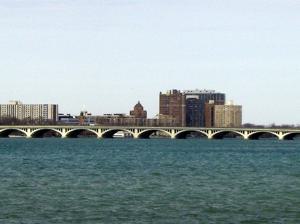
Building: MacArthur Bridge (Detroit)
Country: United States of America
Year built: 1923
Bridge in Detroit, Michigan MacArthur Bridge Coordinates 42°20′33″N 82°59′55″W / 42.3425°N 82.9985°W / 42.3425; -82.9985 Carries 5 lanes of East Grand Boulevard Crosses Detroit River Locale Detroit, Michigan Official name Douglas MacArthur Bridge Other name(s) Belle Isle Bridge Characteristics Design Arch bridge Total length 2,193 feet (668 m) Width 85 feet (26 m) Clearance below 30 feet (9 m) History Opened November 1, 1923 Location The MacArthur Bridge spans a channel of the Detroit River in Detroit, Michigan . The bridge, which features 19 total arches across 2,193 feet (668 m), provides main access between the city's mainland and Belle Isle . Completed in 1923 for $2.635 million (equivalent to $36.7 million in 2023 ), it replaced an iron bridge with wooden decking that accidentally caught fire and was destroyed in 1915. The bridge, popularly known as the Belle Isle Bridge, was originally named the George Washington Bridge and renamed the Douglas MacArthur Bridge after General Douglas MacArthur in 1942. It was restored in 1986 at a cost of $11.5 million (equivalent to $27.1 million in 2023 ). In 1913, William Edmund Scripps (of the Scripps publishing family), flew a Curtiss Aeroplane and Motor Company flying boat underneath the original Belle Isle Bridge. Two sets of streetcar tracks were built into the east side of the bridge but a streetcar route was never implemented. The tracks were eventually paved over in the 1950s. Photo gallery Entering Belle Isle from MacArthur Bridge View of bridge from Belle Isle View of bridge from the Detroit International Riverfront References